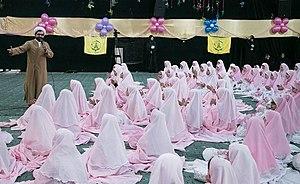
Le hidjab ou hijab /ʔid͡ʒab/, voile ou foulard islamique, désigne un vêtement féminin porté par des femmes musulmanes et qui couvre leur tête en laissant le visage apparent.